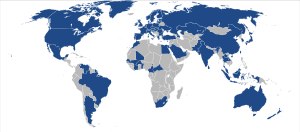
Allianz
Kort over lande, hvor Allianz er aktive.
Allianz SE er en international opererende tysk finansiel virksomhed, hvis primære forretningsområde er forsikring. Koncernen driver desuden bank- og investeringsvirksomhed. I 2008 var omsætningen på 693 mia. kr., hvilket gør Allianz til verdens næststørste forsikrings- og finansvirksomhed. Antallet af ansatte var 182.860. Hovedsædet er beliggende i München.